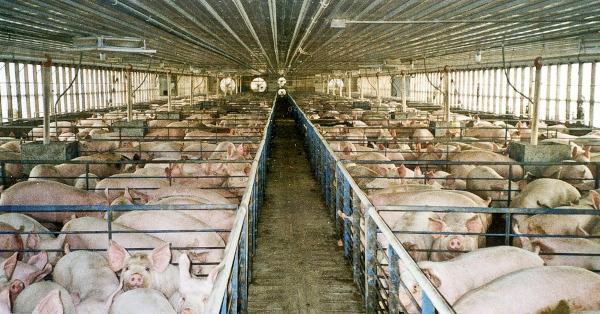
Hili ni banda kubwa ambalo ni refu na pana, nguruwe wanaonekana katika mabanda madogo madogo. Banda hilo linaonekana likiwa safi na salama katika ufugaji wa wanyama hao.